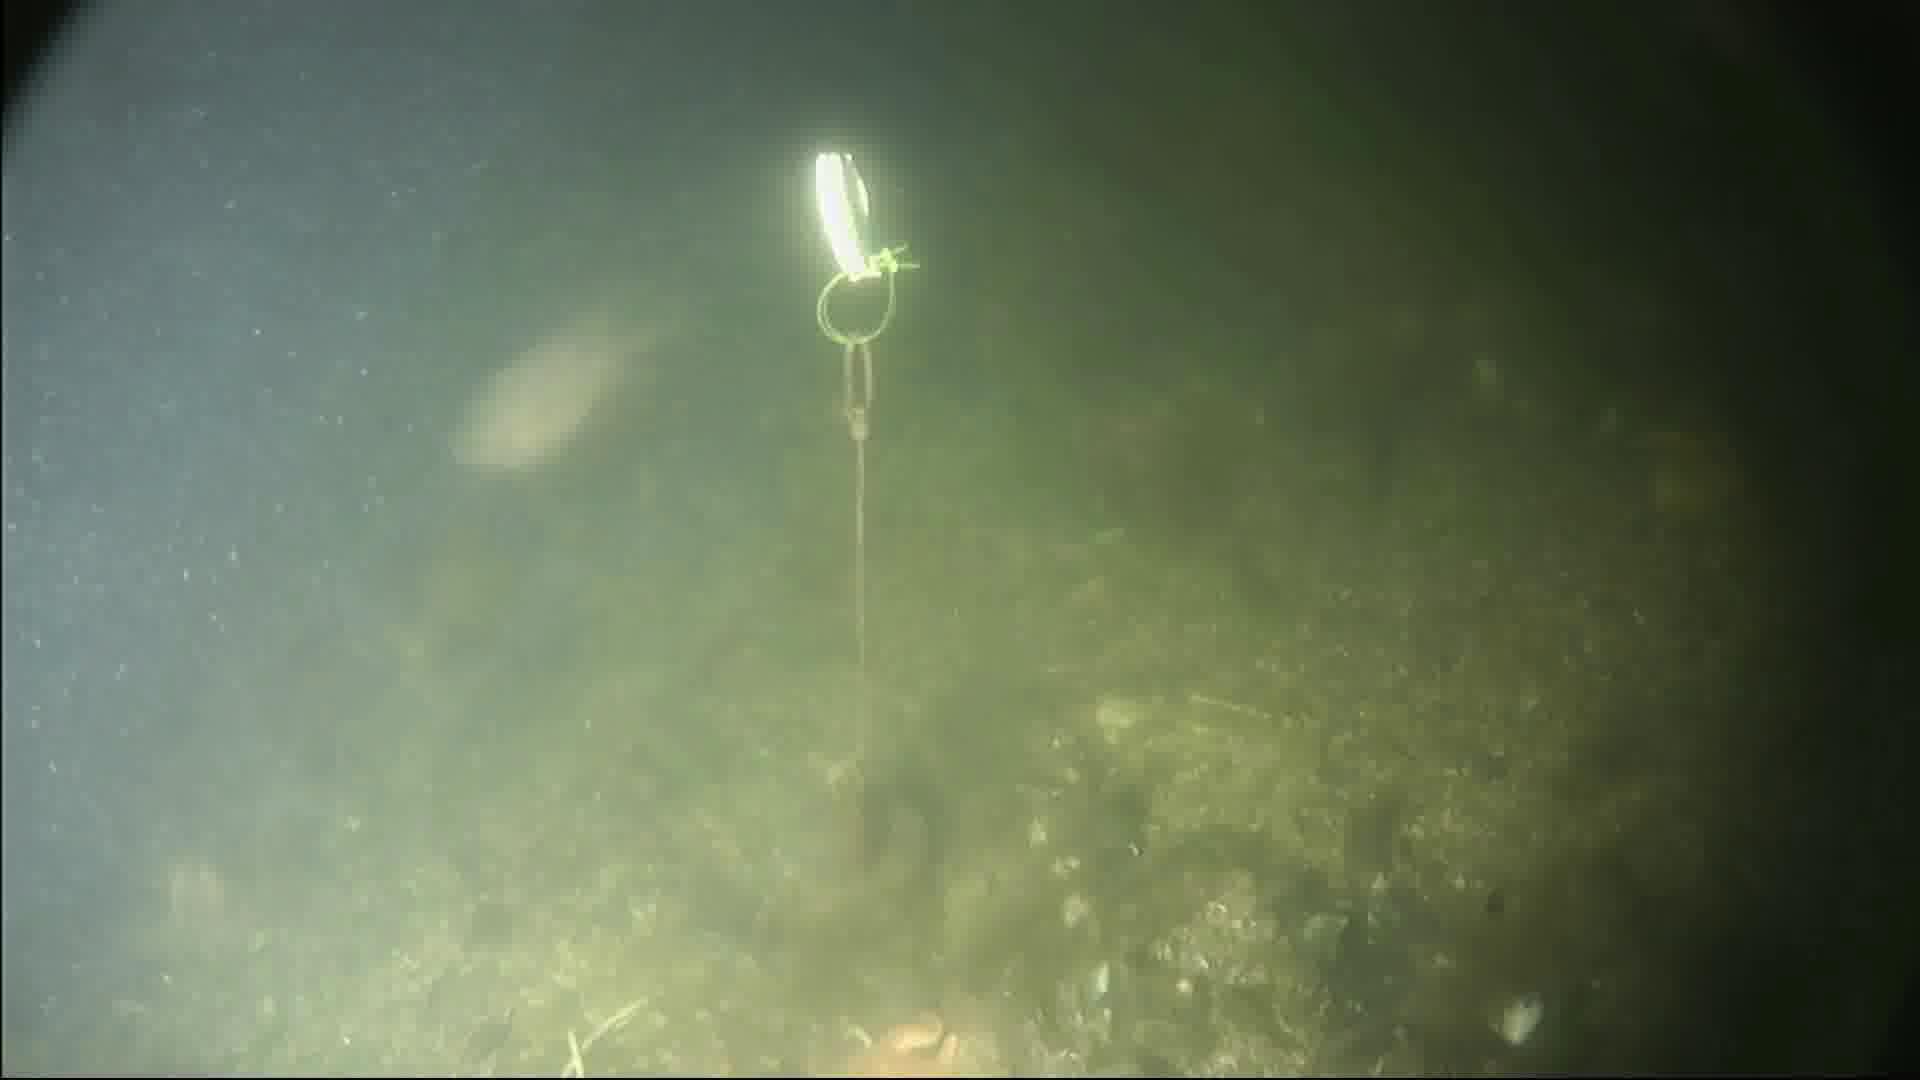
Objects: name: fish
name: crab
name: starfish